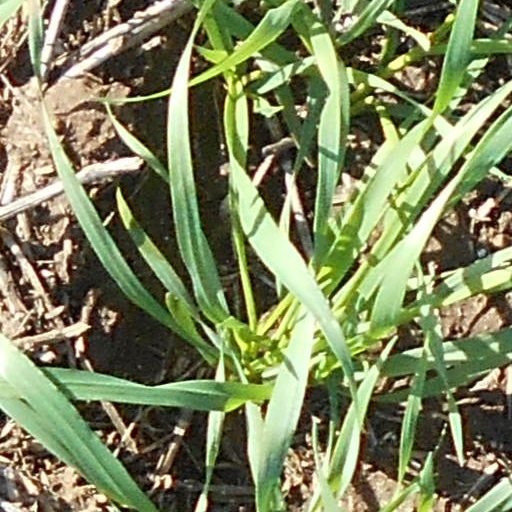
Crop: wheat